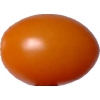
Label: tomato_cherry_orange